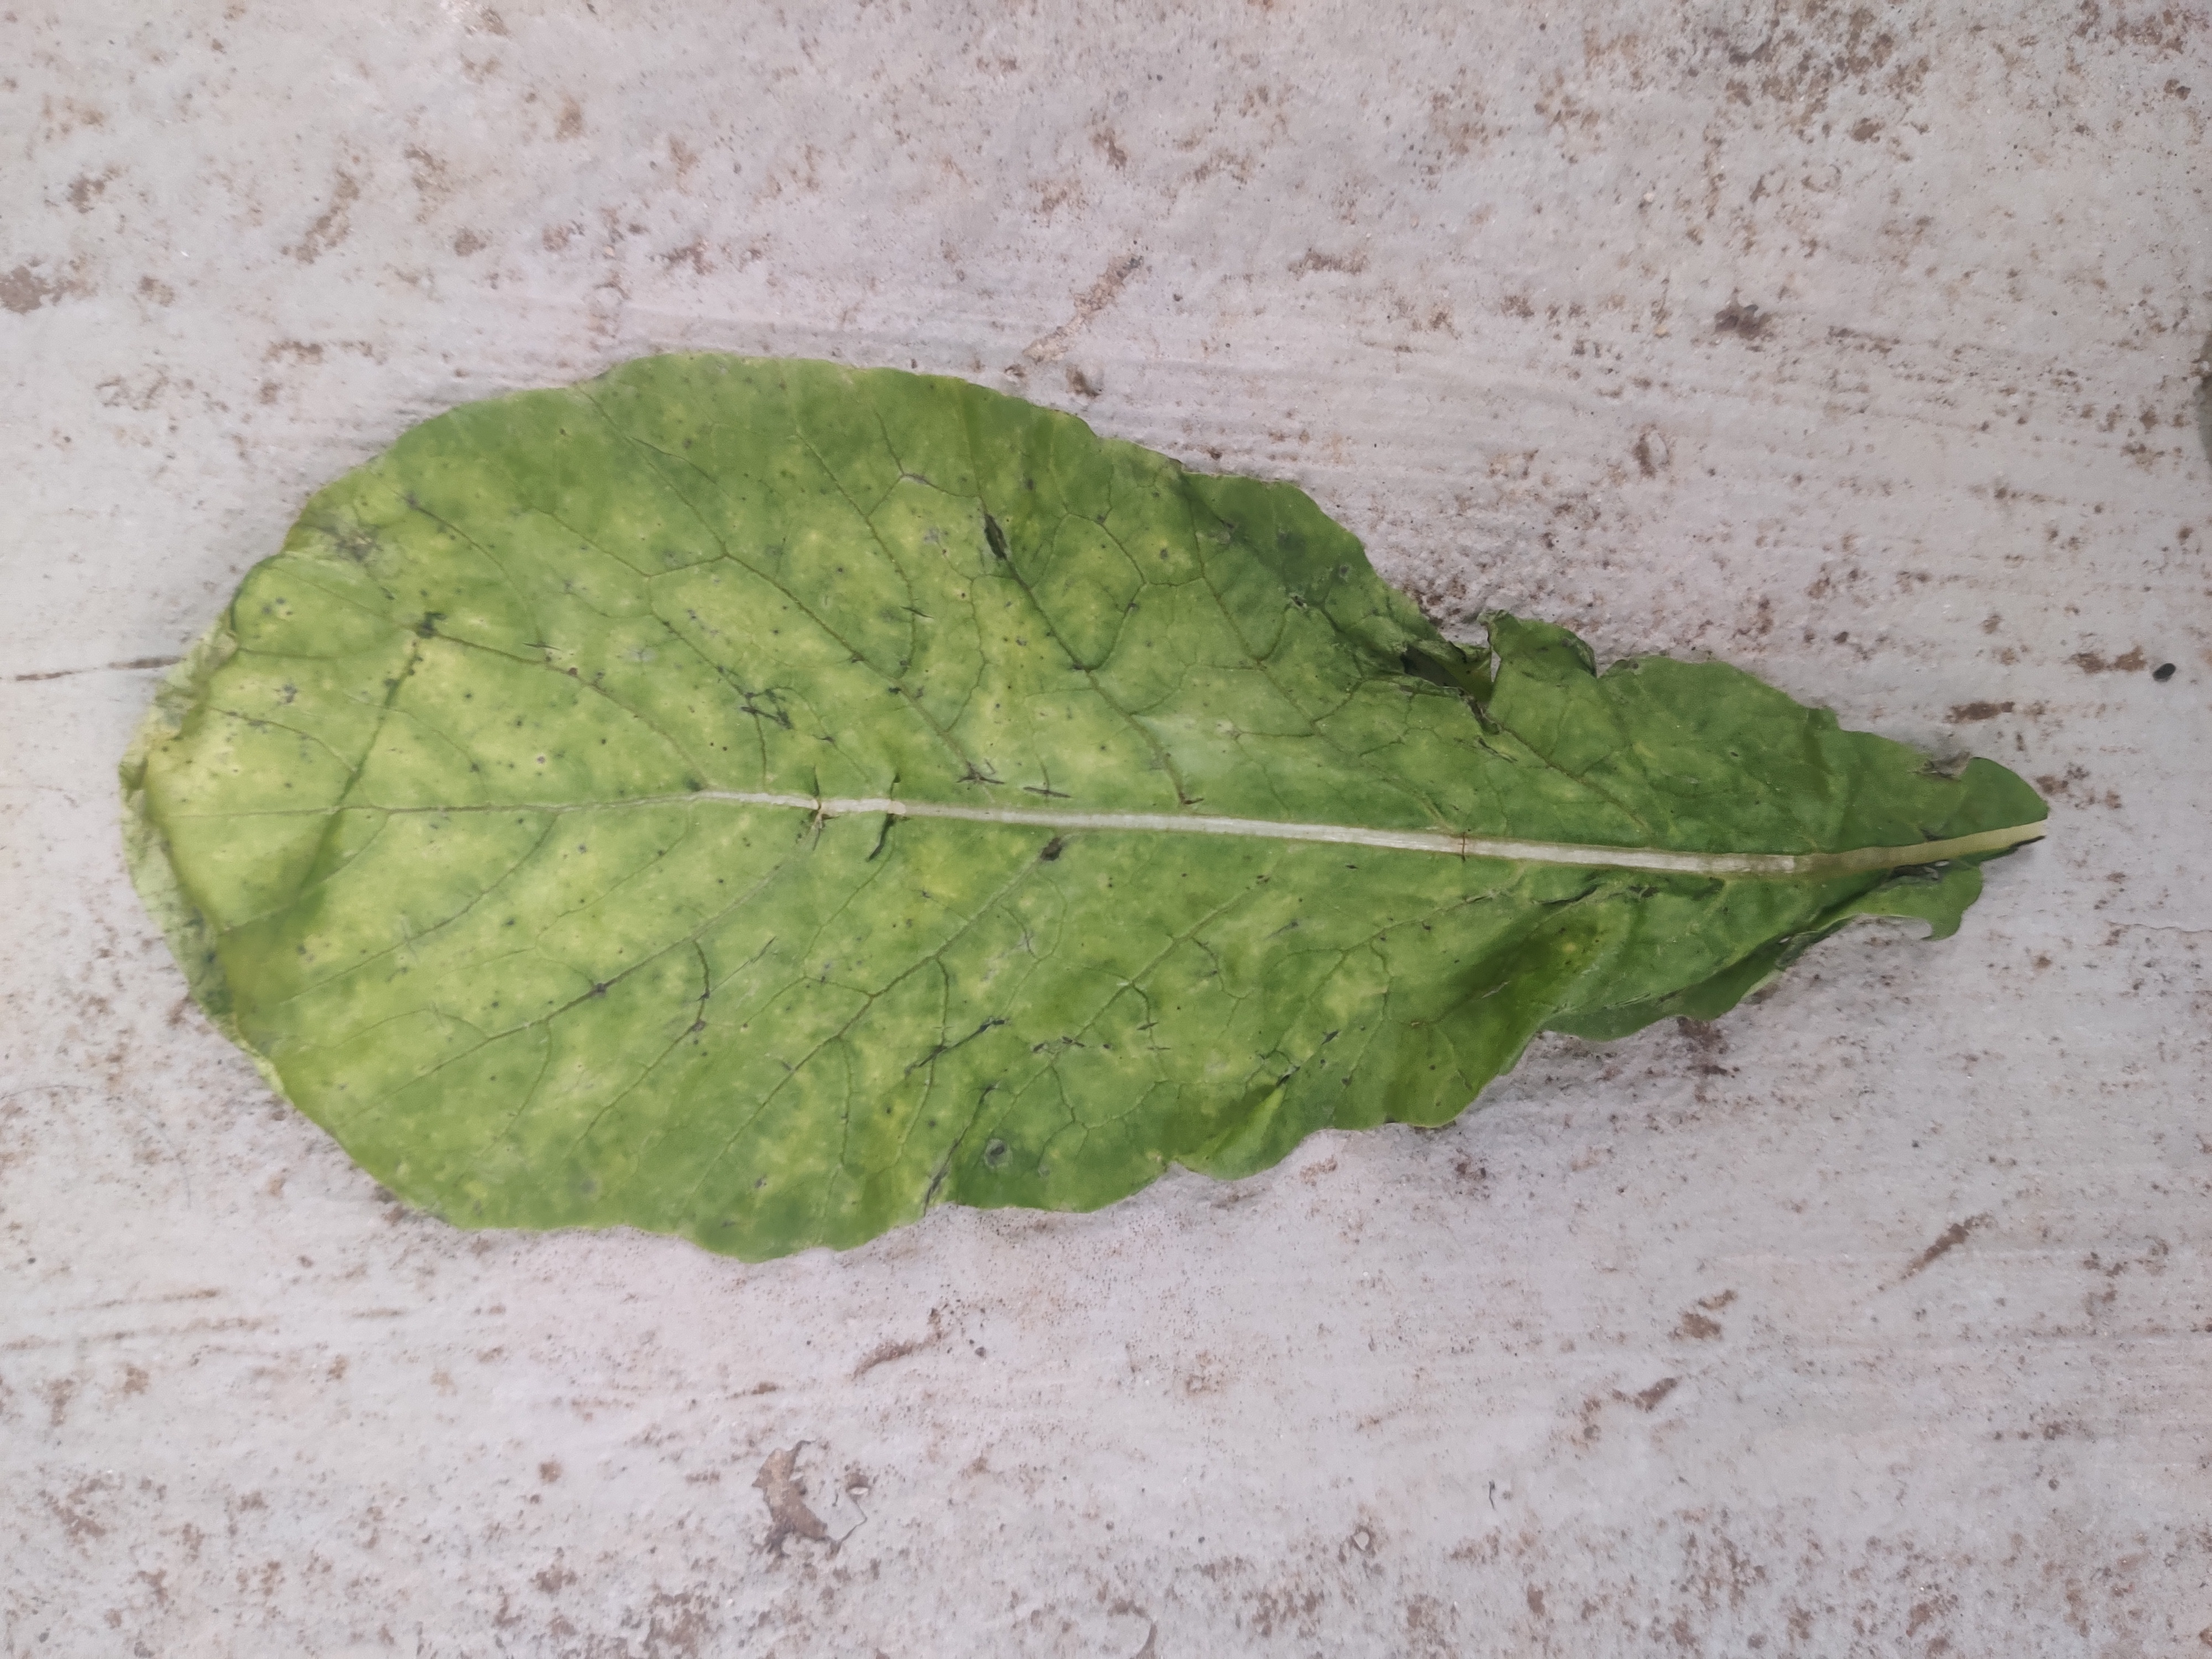
Plant: Raddish